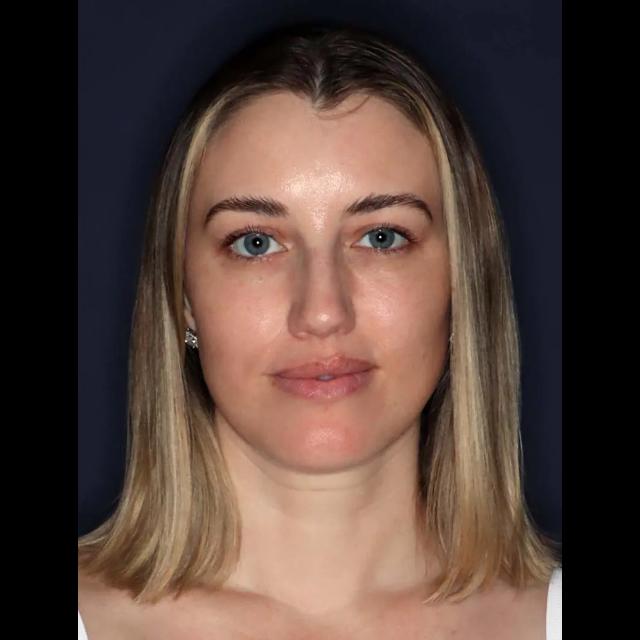
Portrait style: Real Portrait